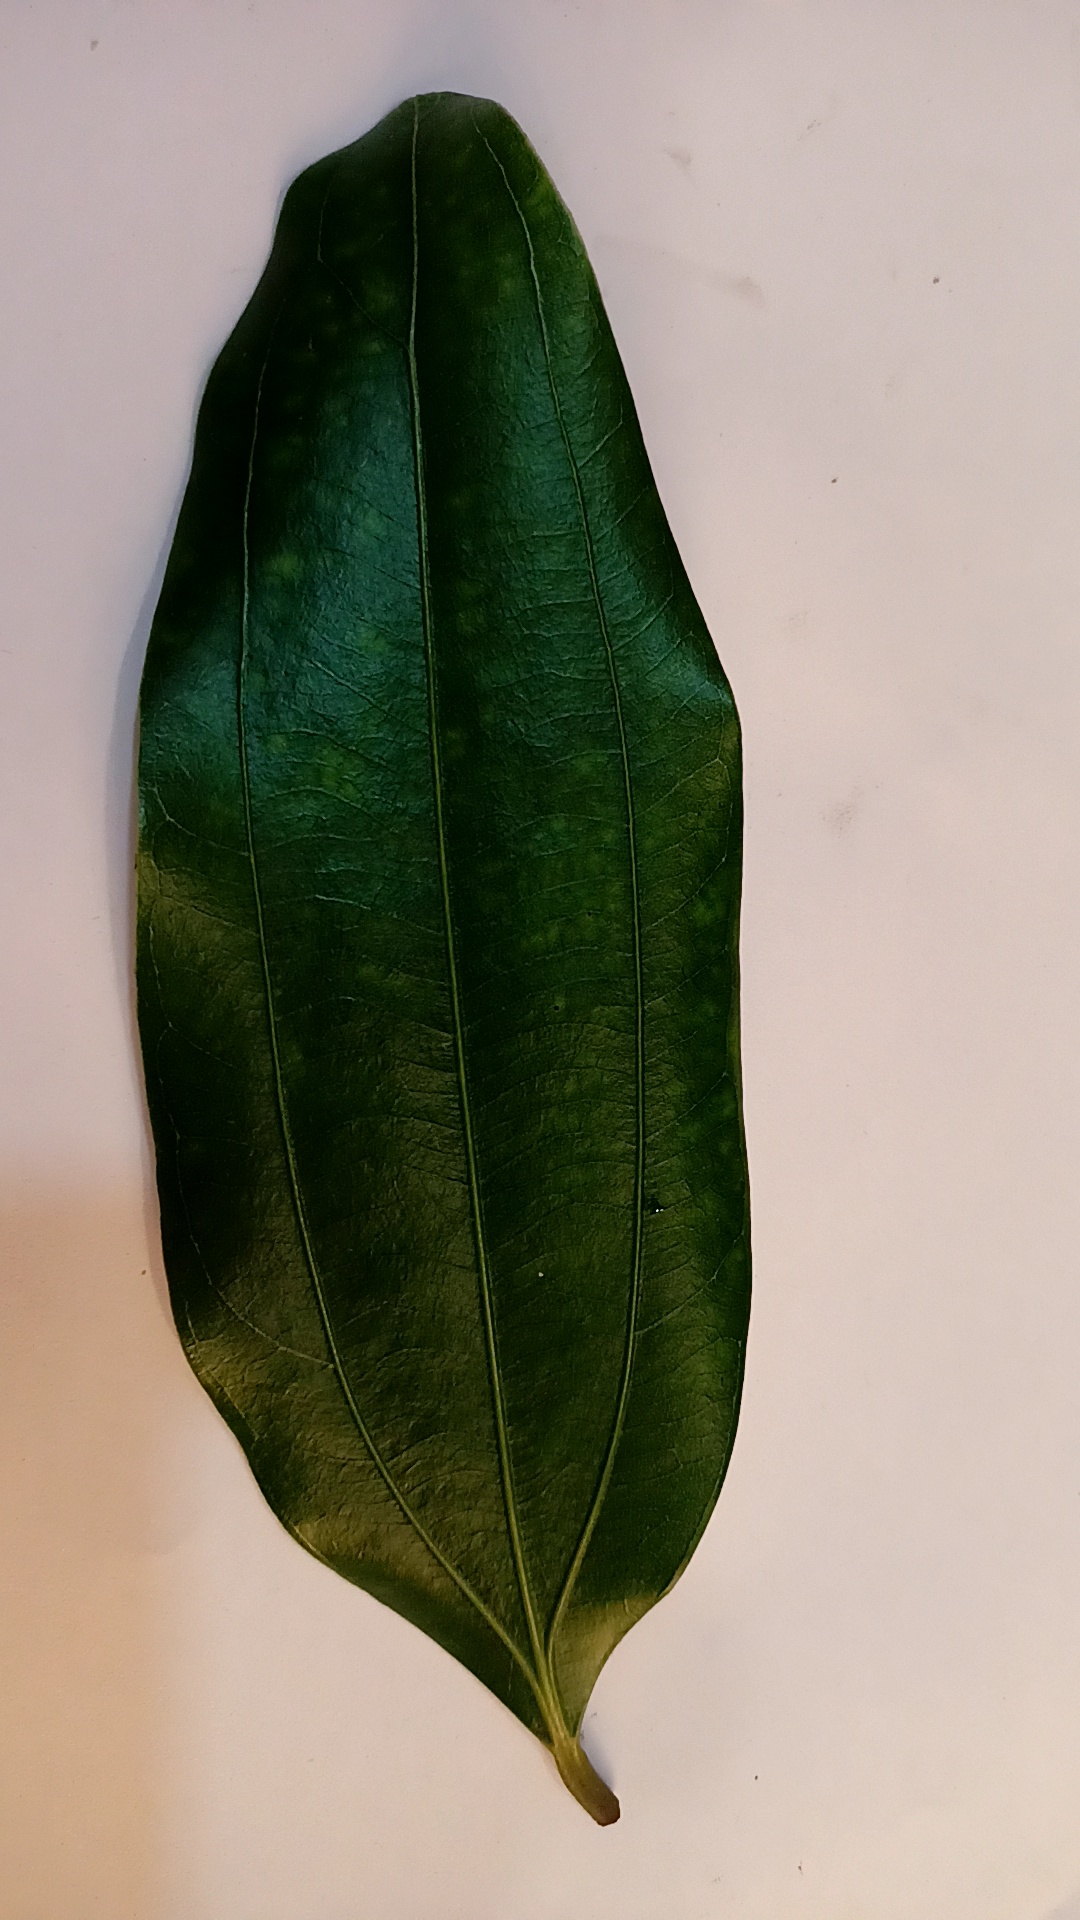
Label: Healthy